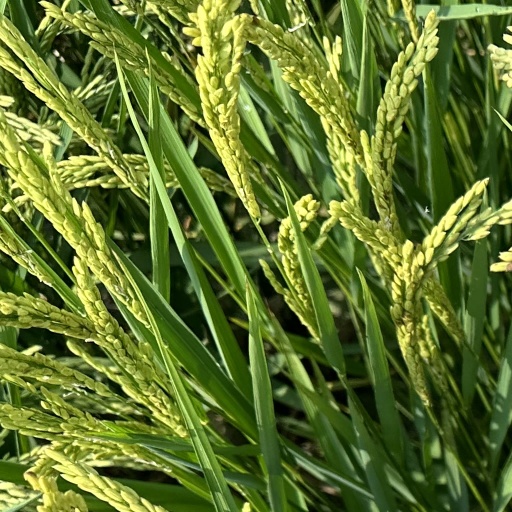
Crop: rice